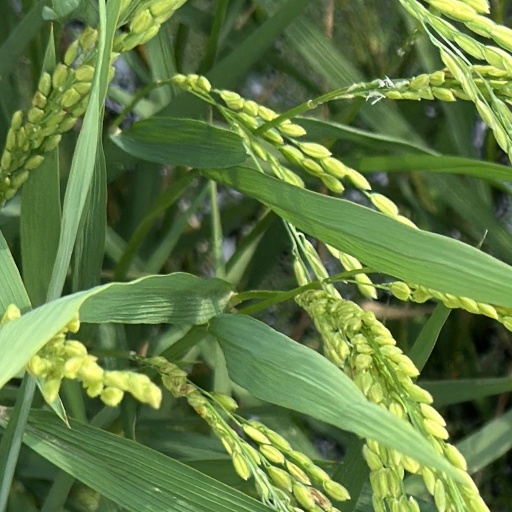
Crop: rice